Manchester Opera House

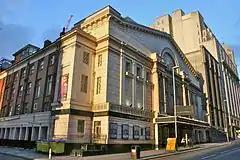
Opera House, Manchester

The theatre has a rectangular plan and is built of stuccoed brick with a slate roof. Its symmetrical fifteen-bay façade is in the classical style with a five-bay centre with fluted Ionic columns. Above the three central bays is a relief of a horse-drawn chariot within a semi-circular arch. The gable has a moulded cornice on brackets. The entrance canopy is a 20th-century addition.